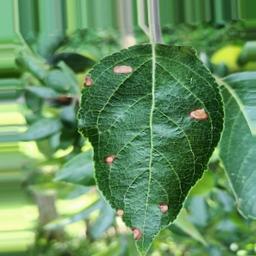
Label: Alternaria